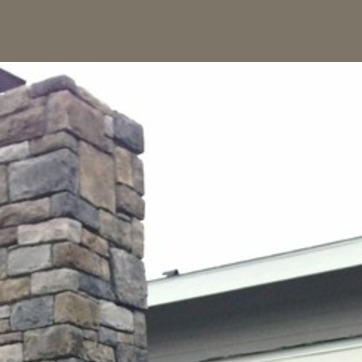
Material: sky